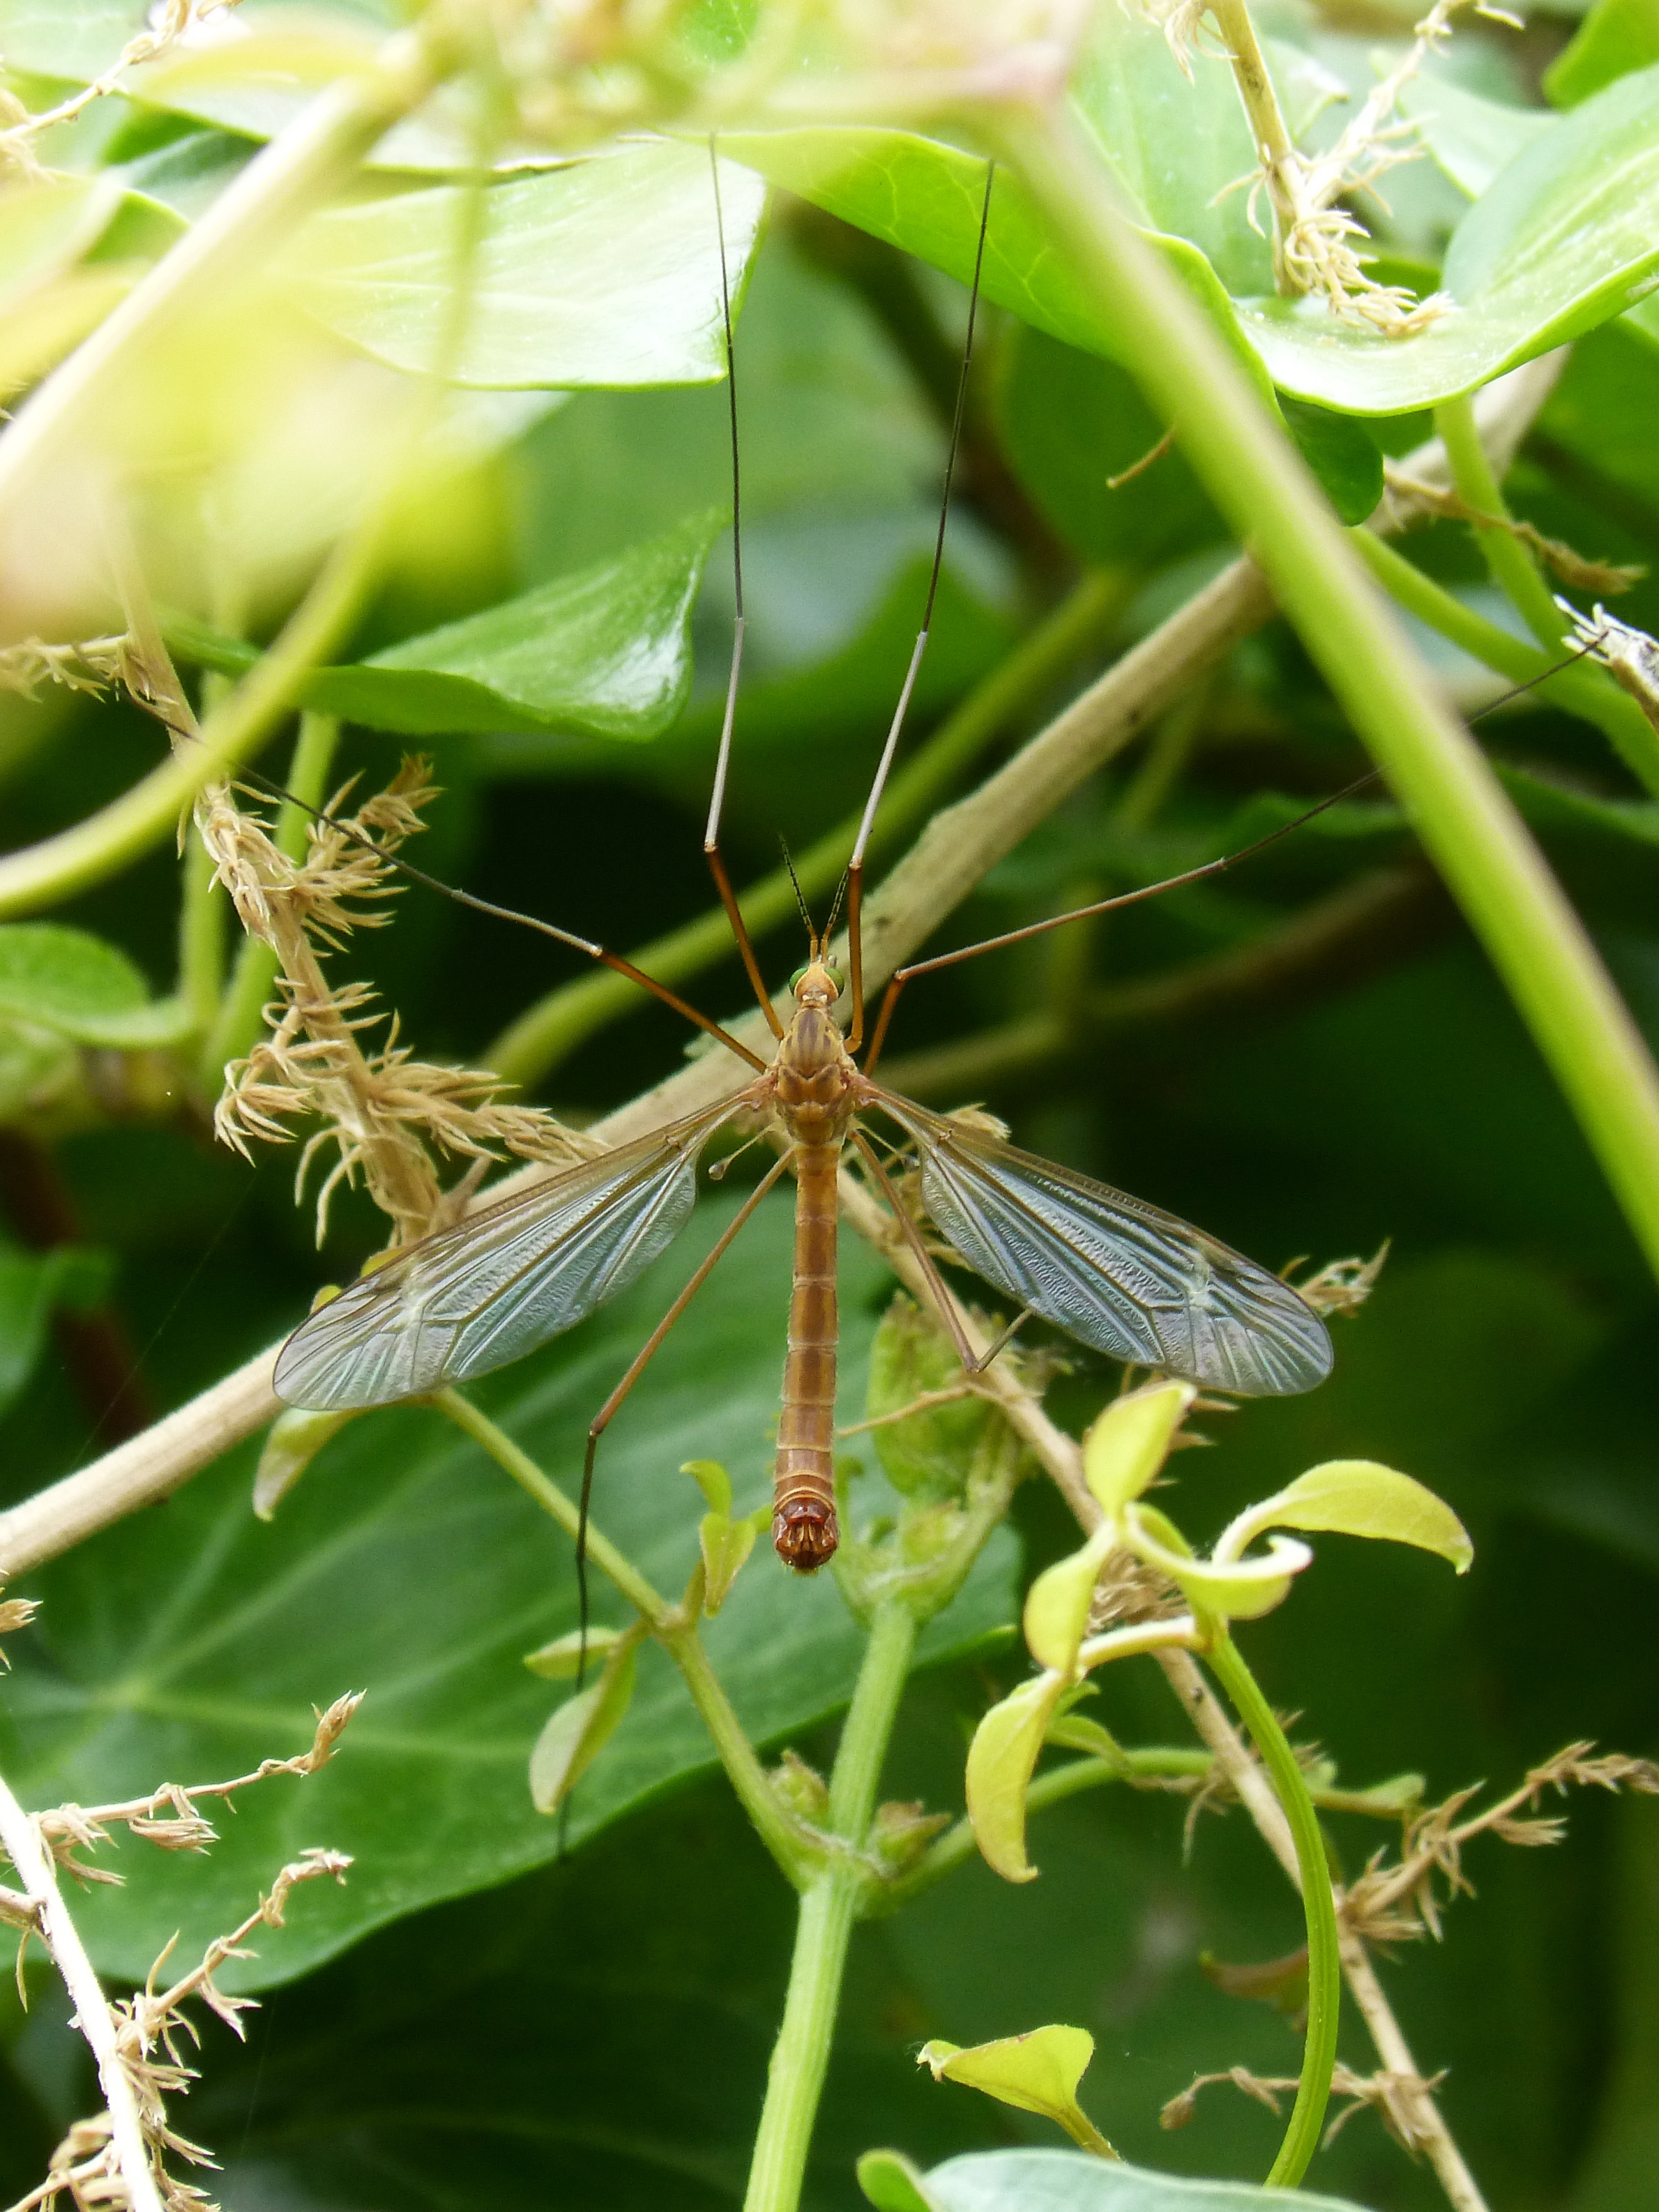
green, insect, botany, fauna, invertebrate, detail, mosquito, grasshopper, locust, sting, macro photography, arthropod, annoying, dragonflies and damseflies